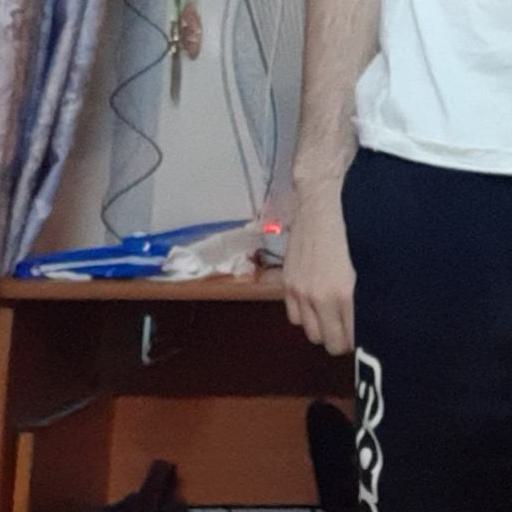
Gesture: no_gesture